To the Devil a Daughter

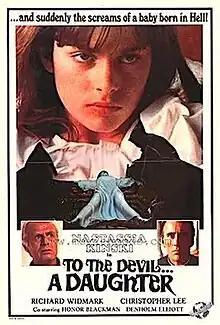
Theatrical release poster

To the Devil a Daughter, sometimes stylised as To the Devil... a Daughter, is a 1976 supernatural horror film directed by Peter Sykes and starring Richard Widmark, Christopher Lee, Honor Blackman, Nastassja Kinski, and Denholm Elliott. Based on the 1953 novel of the same name by Dennis Wheatley, it follows an American occult researcher in England who attempts to save a young girl preyed upon by a Satanic cult led by a fallen Catholic priest.